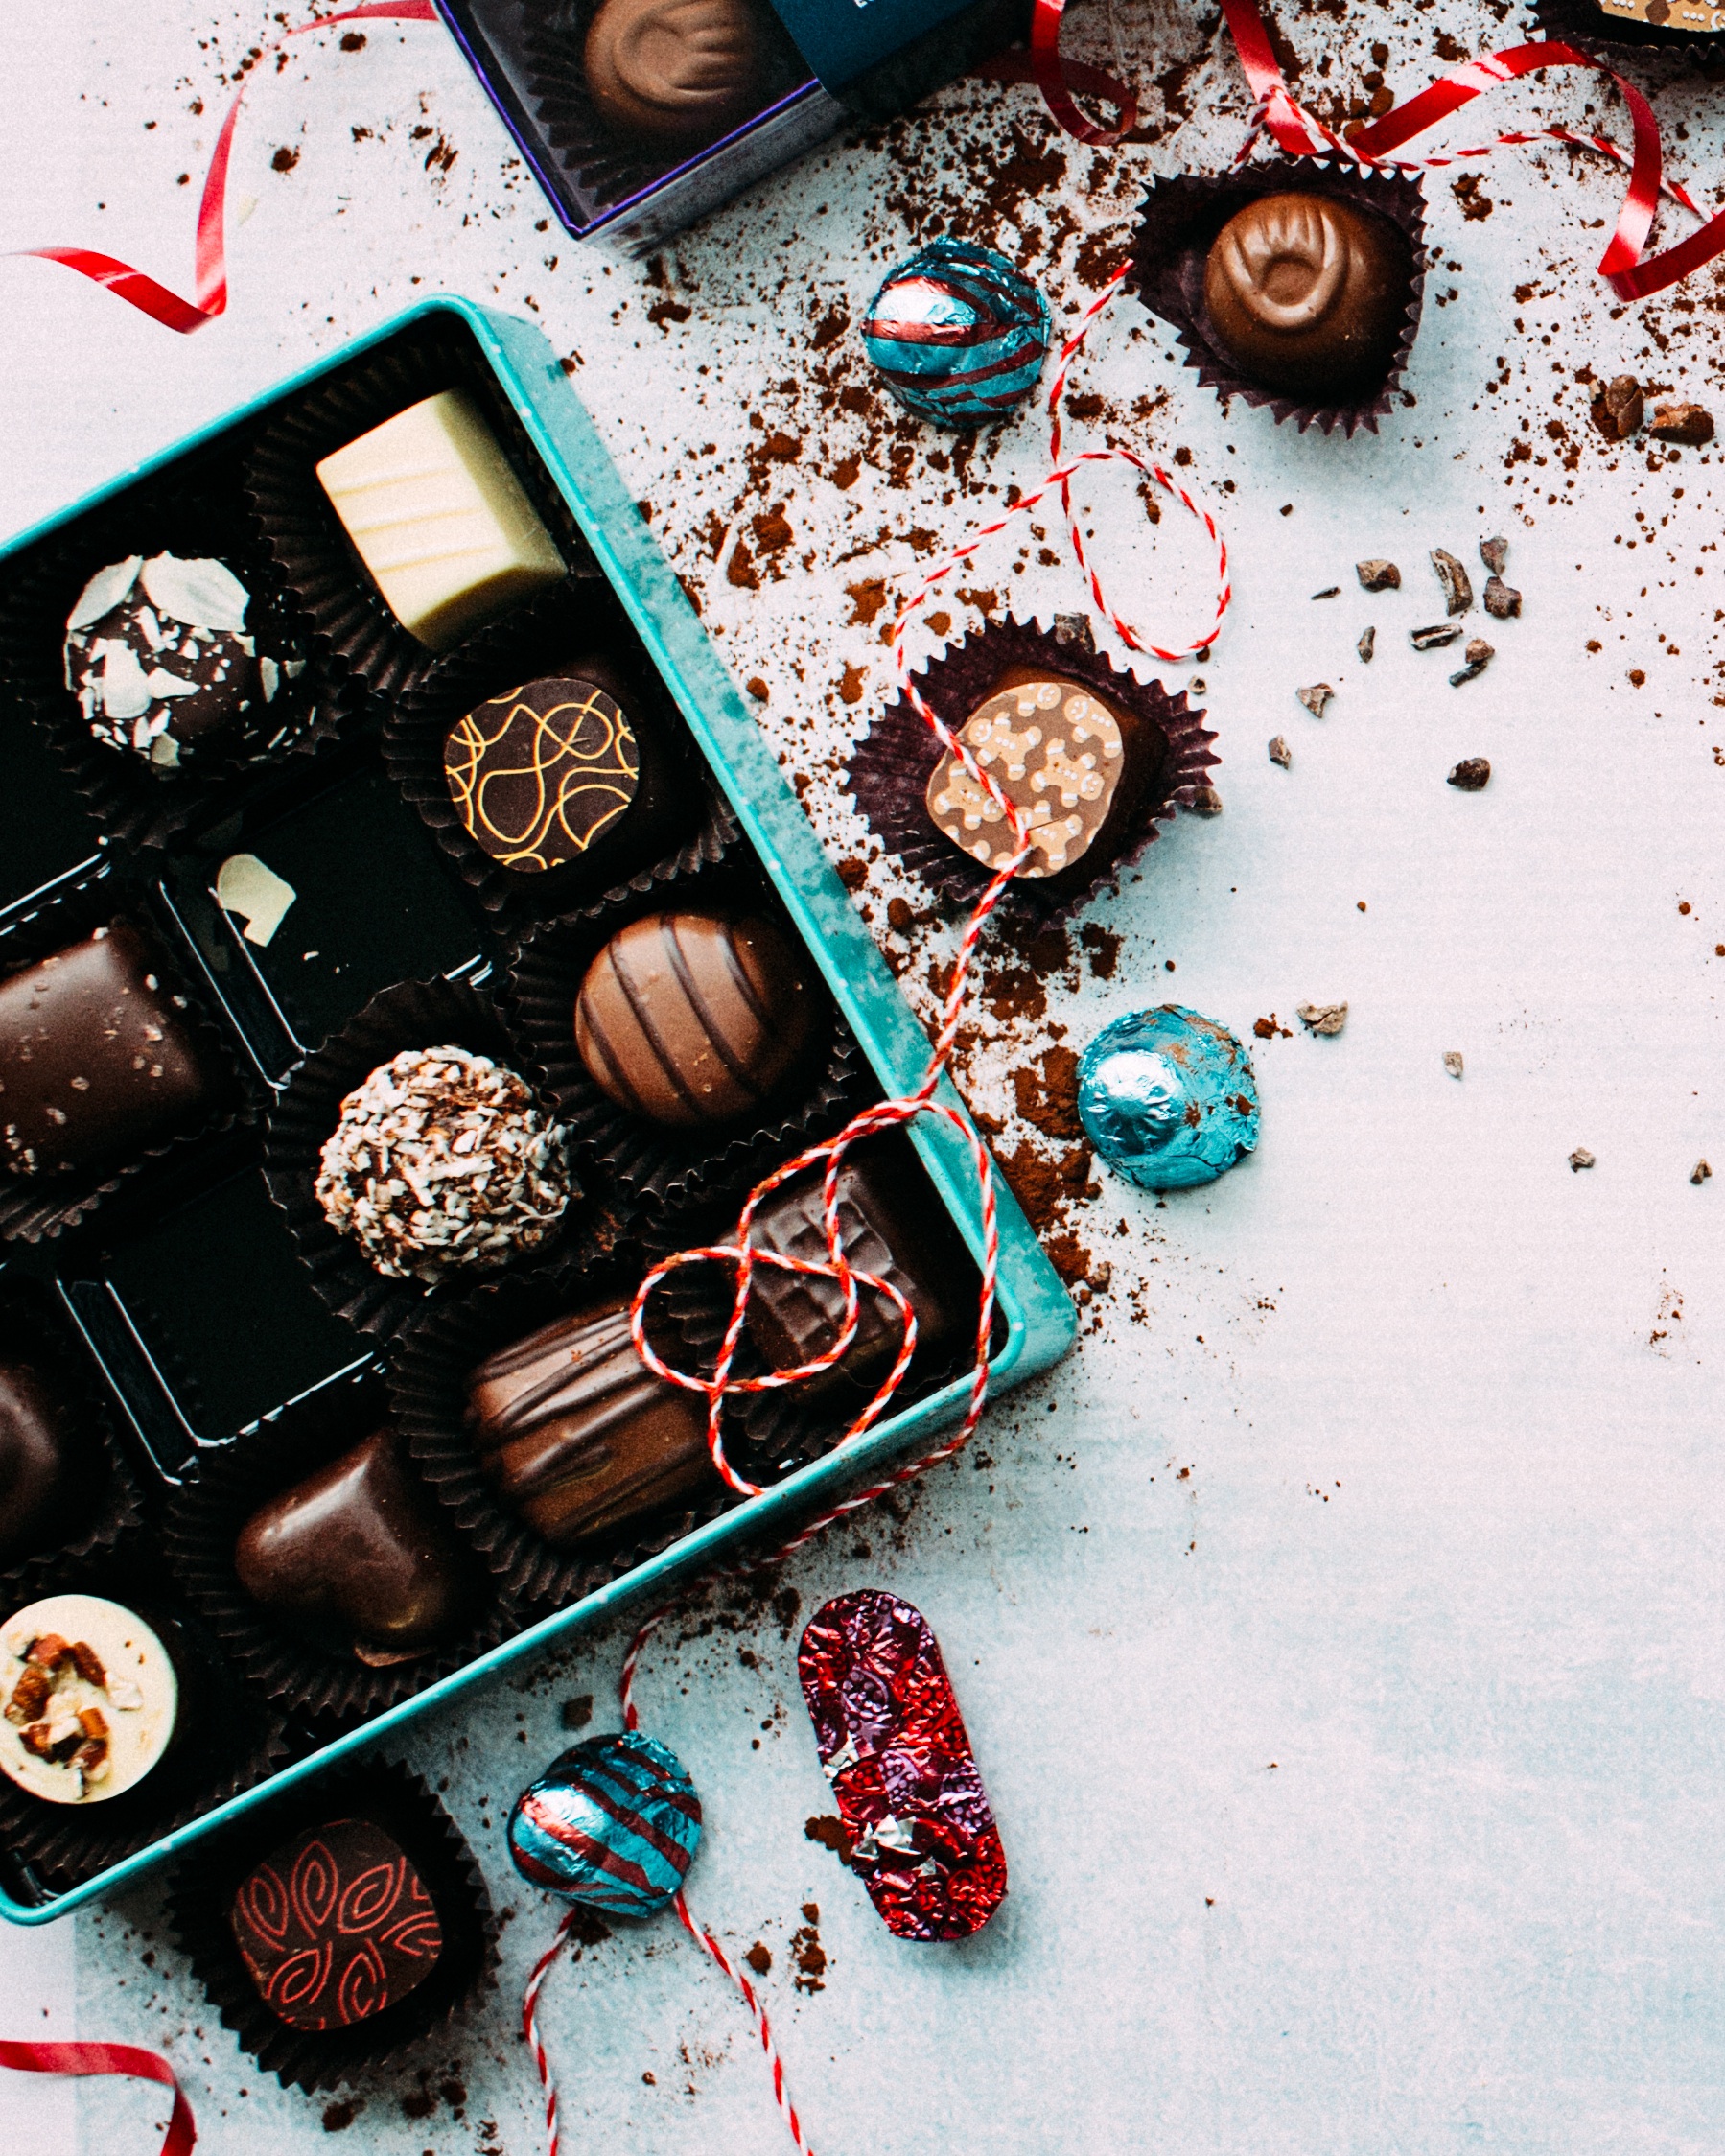
sweet, gift, food, chocolate, dessert, human body, art, eye, candy, organ, sweetness